O Come, O Come, Emmanuel

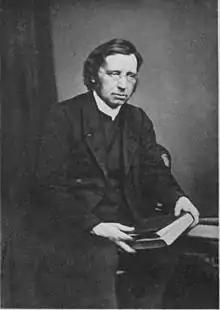
John Mason Neale

John Mason Neale published the five-verse Latin version, which he had presumably learned from Daniels' "Thesaurus Hymnologicus", in his 1851 collection "Hymni Ecclesiae".